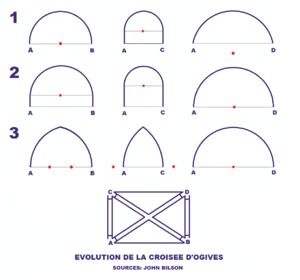
Croisée d'ogives, les trois étapes d'évolution
La croisée d'ogives est un facteur déterminant de l'essor de l'architecture gothique. Développée à partir de la fin du XIᵉ siècle, elle constitue une structure d'arcs en plein-cintre puis brisés en voussoirs de pierre se rejoignant sur une clef au centre des diagonales d'une travée carrée, barlongue ou d'un hexagone puis couvert par un remplissage de voutains légers posés sur les nervures. Cette technique permet de reporter le poids et les poussées de la voûte aux pieds des arcs sur des sommiers contrebutés par des arcs boutants. Sa mise en œuvre limite les travaux de coffrage aux arcs mais son équilibrage est plus complexe et sa fragilité impose une couverture. Cette innovation donne la liberté d'utiliser l'espace entre les arcs pour y installer de larges baies et créer une architecture de lumière et d'élan vers le ciel.